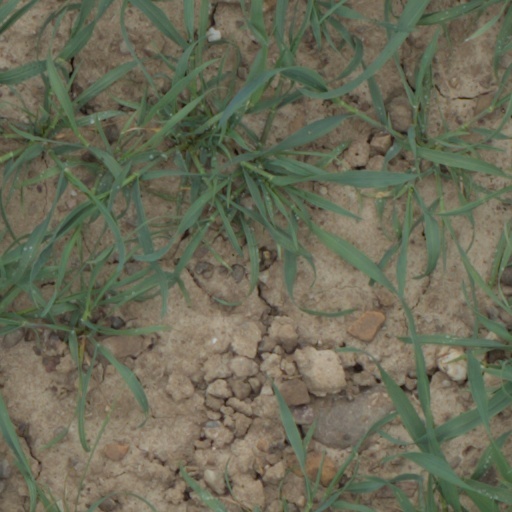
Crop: wheat